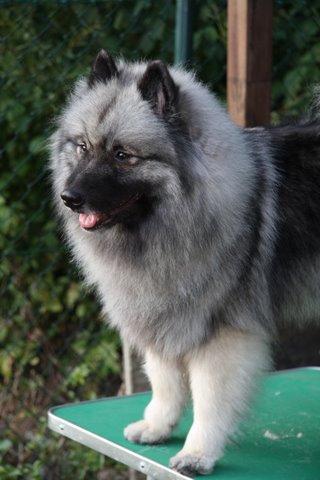
Breed: keeshond